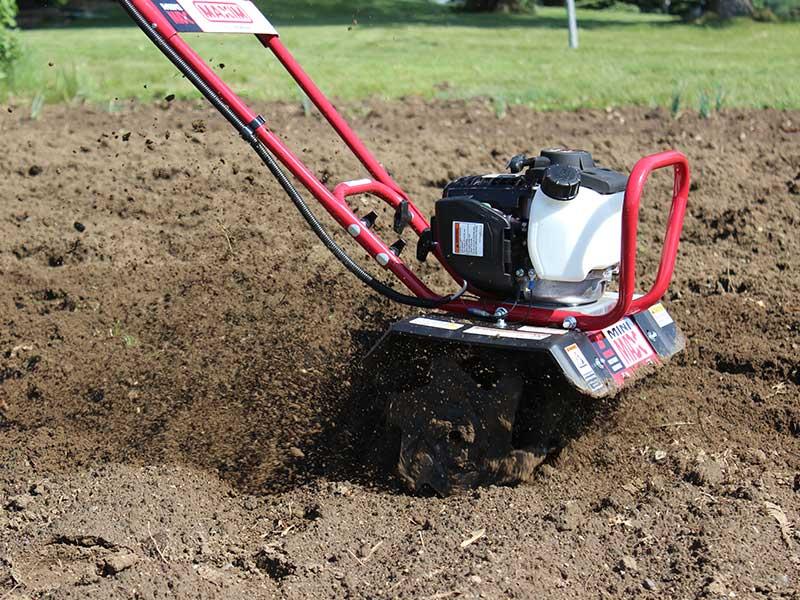
Mashine ndogo ya wakulima inafanya kazi shambani, ikigeuza udongo na kuinua vumbi udongo umelainika na kukatika vipande vidogovidogo nyuma ya sehemu ya shamba lenye nyanyasi linasalia, ikionyesha maeneo ya shambani ambapo udongo wake unarutuba kuweza